Disc brake

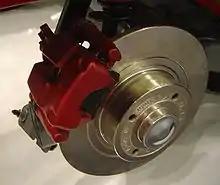
Close-up of a disc brake on a Renault car

A disc brake is a type of brake that uses the calipers to squeeze pairs of pads against a disc (sometimes called a [brake] rotor) to create friction. There are two basic types of brake pad friction mechanisms: abrasive friction and adherent friction. This action slows the rotation of a shaft, such as a vehicle axle, either to reduce its rotational speed or to hold it stationary. The energy of motion is converted into heat, which must be dissipated to the environment.